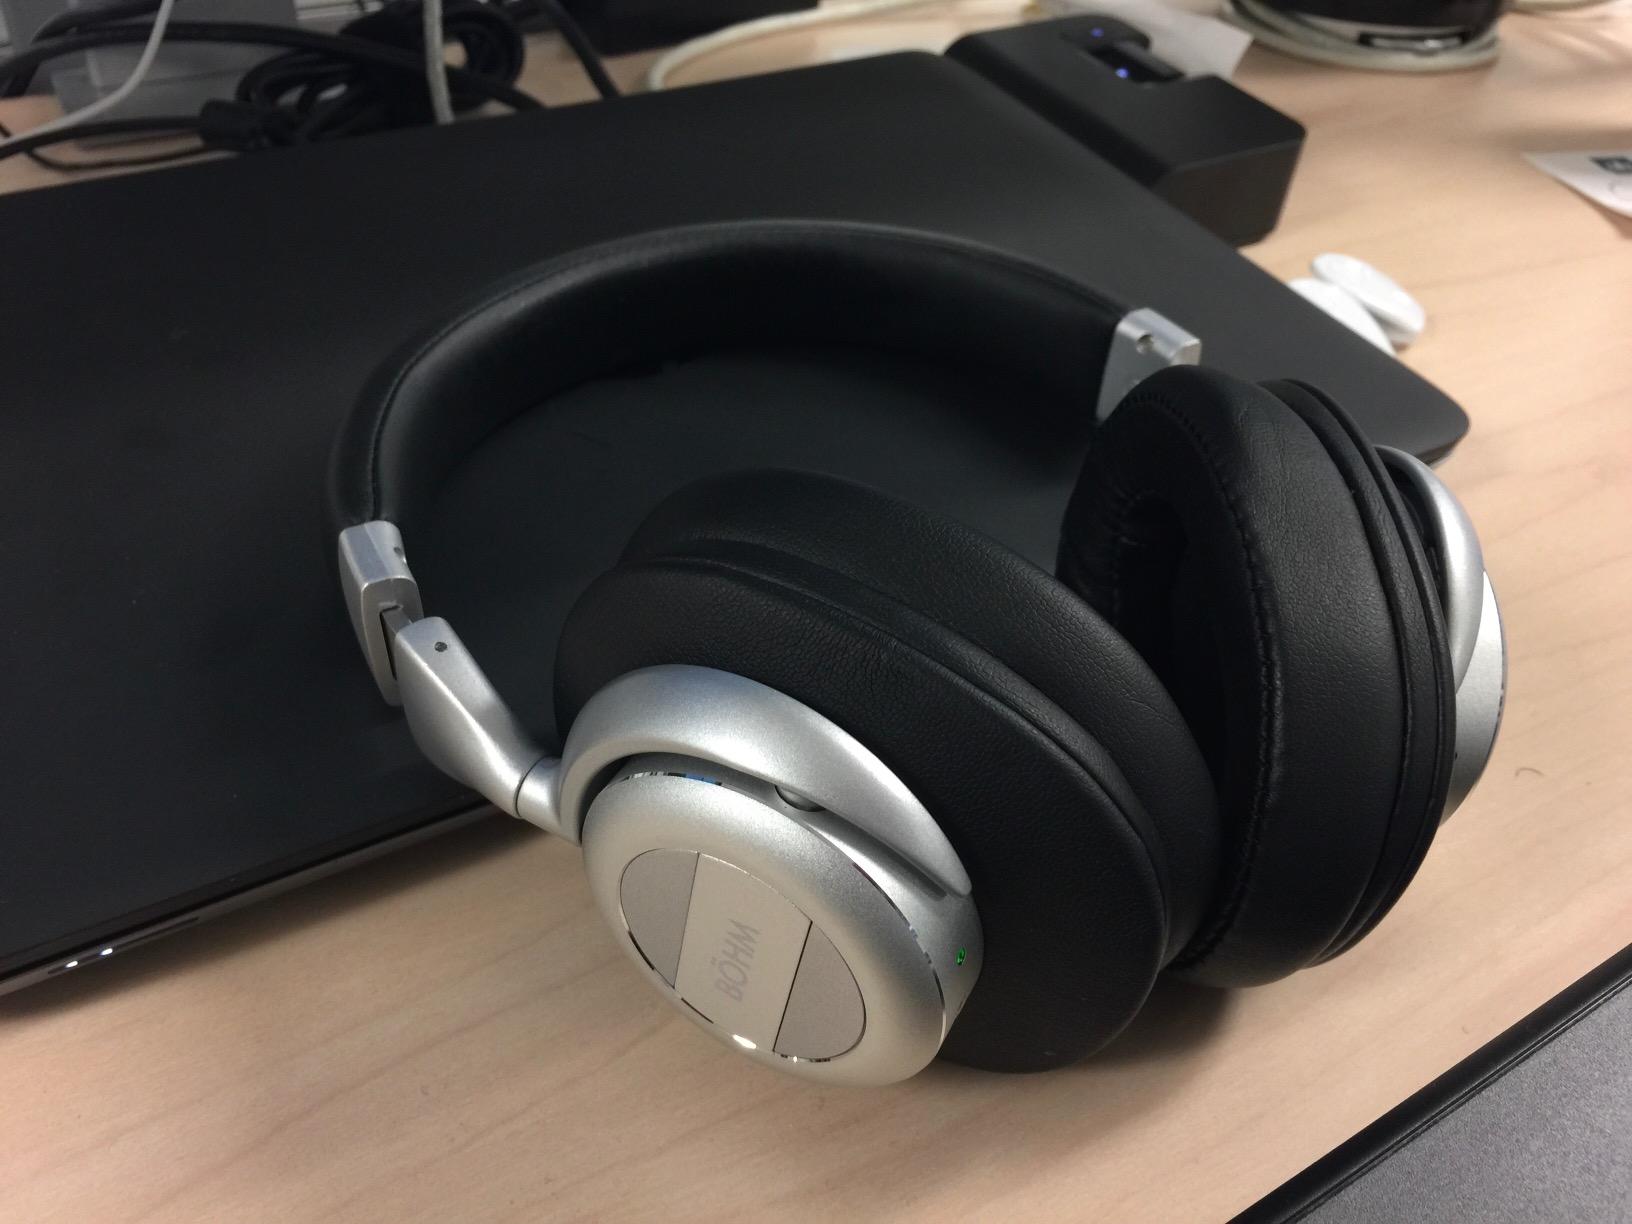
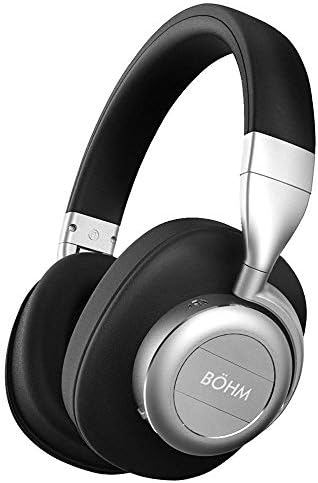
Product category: headphones
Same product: yes